Reproducing kernel Hilbert space

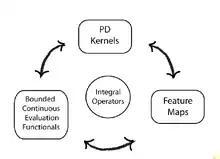
Figure illustrates related but varying approaches to viewing RKHS

In functional analysis, a reproducing kernel Hilbert space (RKHS) is a Hilbert space of functions in which point evaluation is a continuous linear functional. Specifically, a Hilbert space formula_1 of functions from a set formula_2 (to formula_3 or formula_4) is an RKHS if the point-evaluation functional formula_5, formula_6, is continuous for every formula_7. Equivalently, formula_1 is an RKHS if there exists a function formula_9 such that, for all formula_10,formula_11The function formula_12 is then called the "reproducing kernel", and it reproduces the value of formula_13 at formula_14 via the inner product.